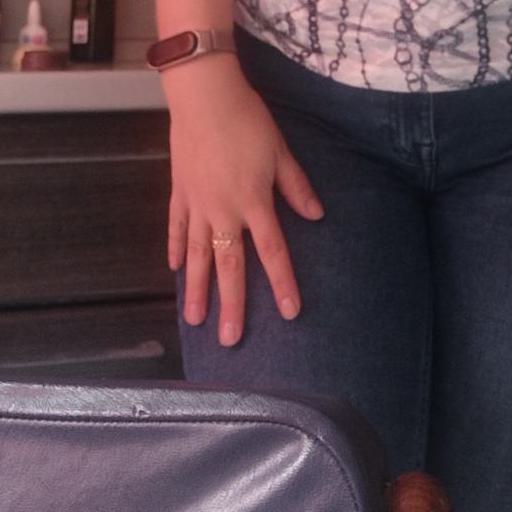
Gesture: no_gesture